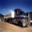
Label: truck